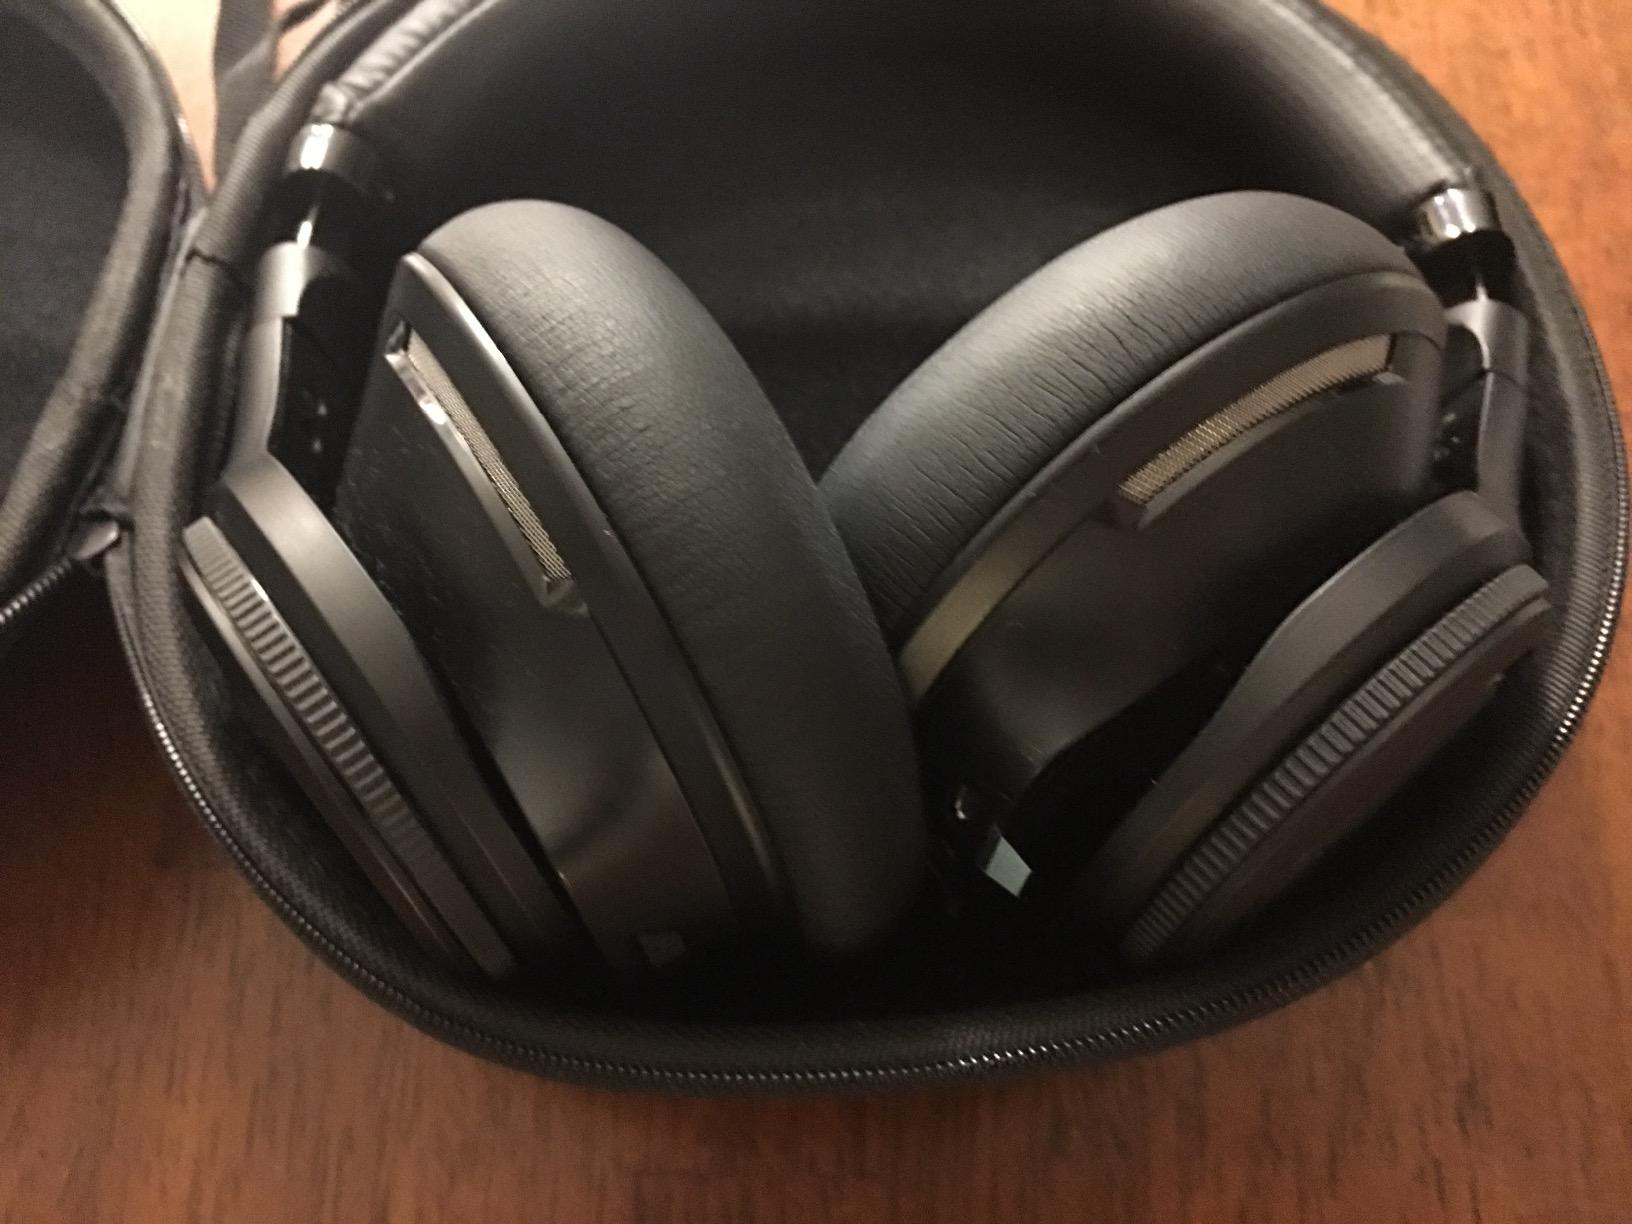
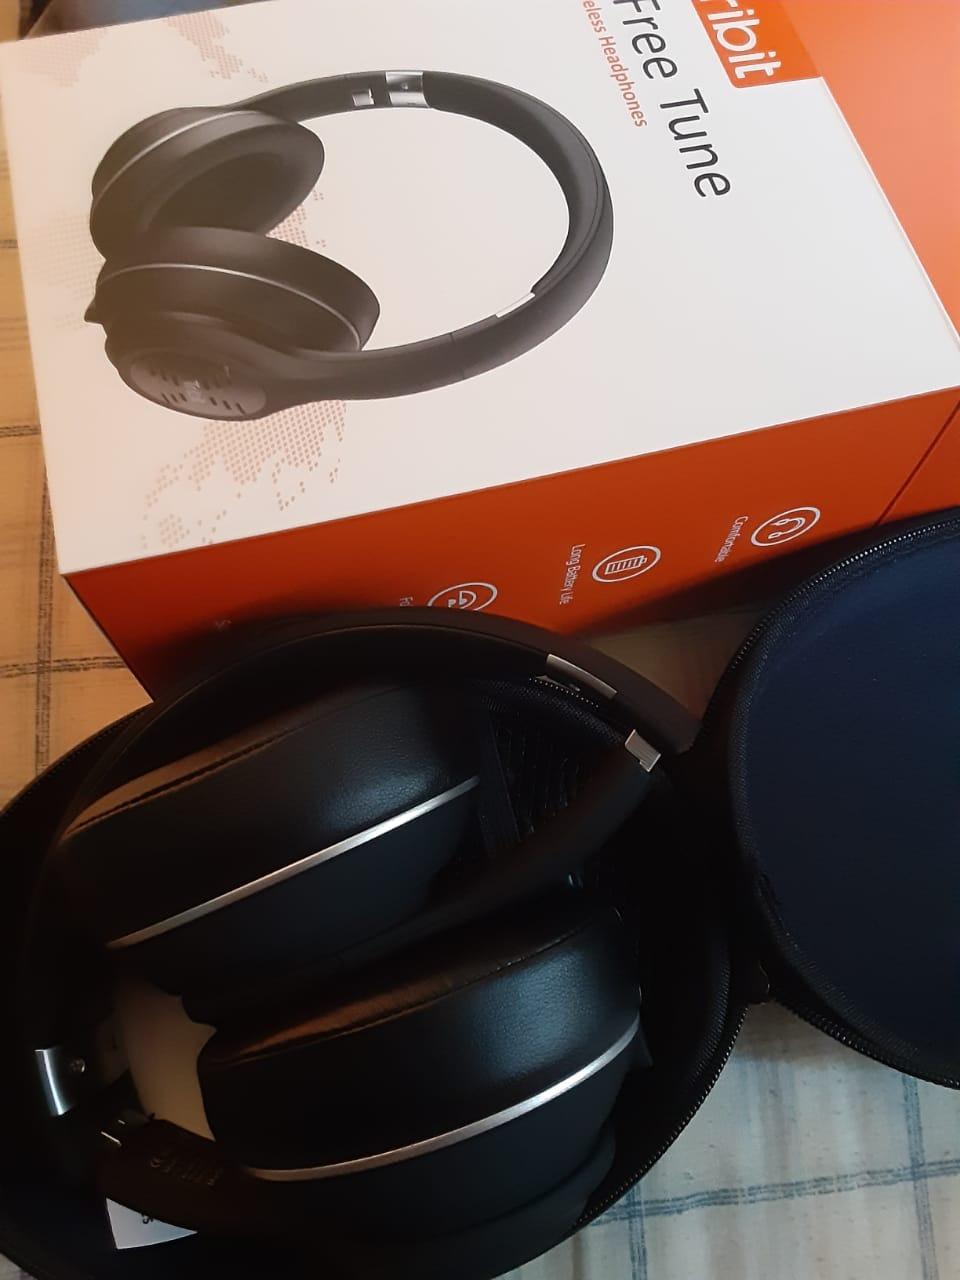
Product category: headphones
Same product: no